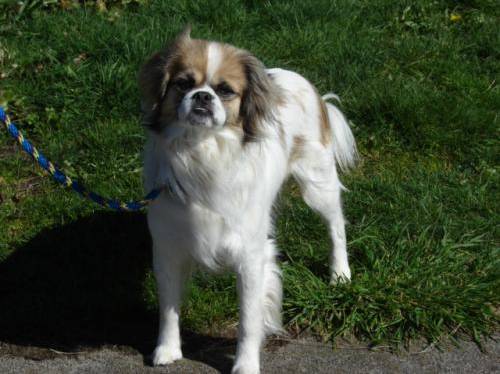
Label: dog